José Mário Vaz

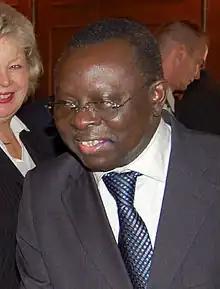
Raimundo Pereira leader of coup and president of Guinea Bissau.

Popularly known by the nickname "Jomav," José Mário Vaz was born in 1957 to Mário Vaz and Amelia Gomes in Calequisse, outside the city of Cacheu in northern Guinea-Bissau. He is married and has three children. He graduated as an economist in Lisbon and did an internship at the Office of Economic Studies of the Banco de Portugal in 1982.